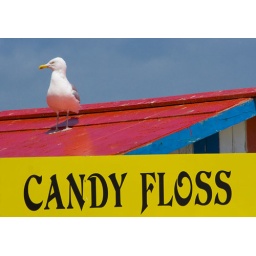
This bird is not stupid, he knows where the best seat in the house is!